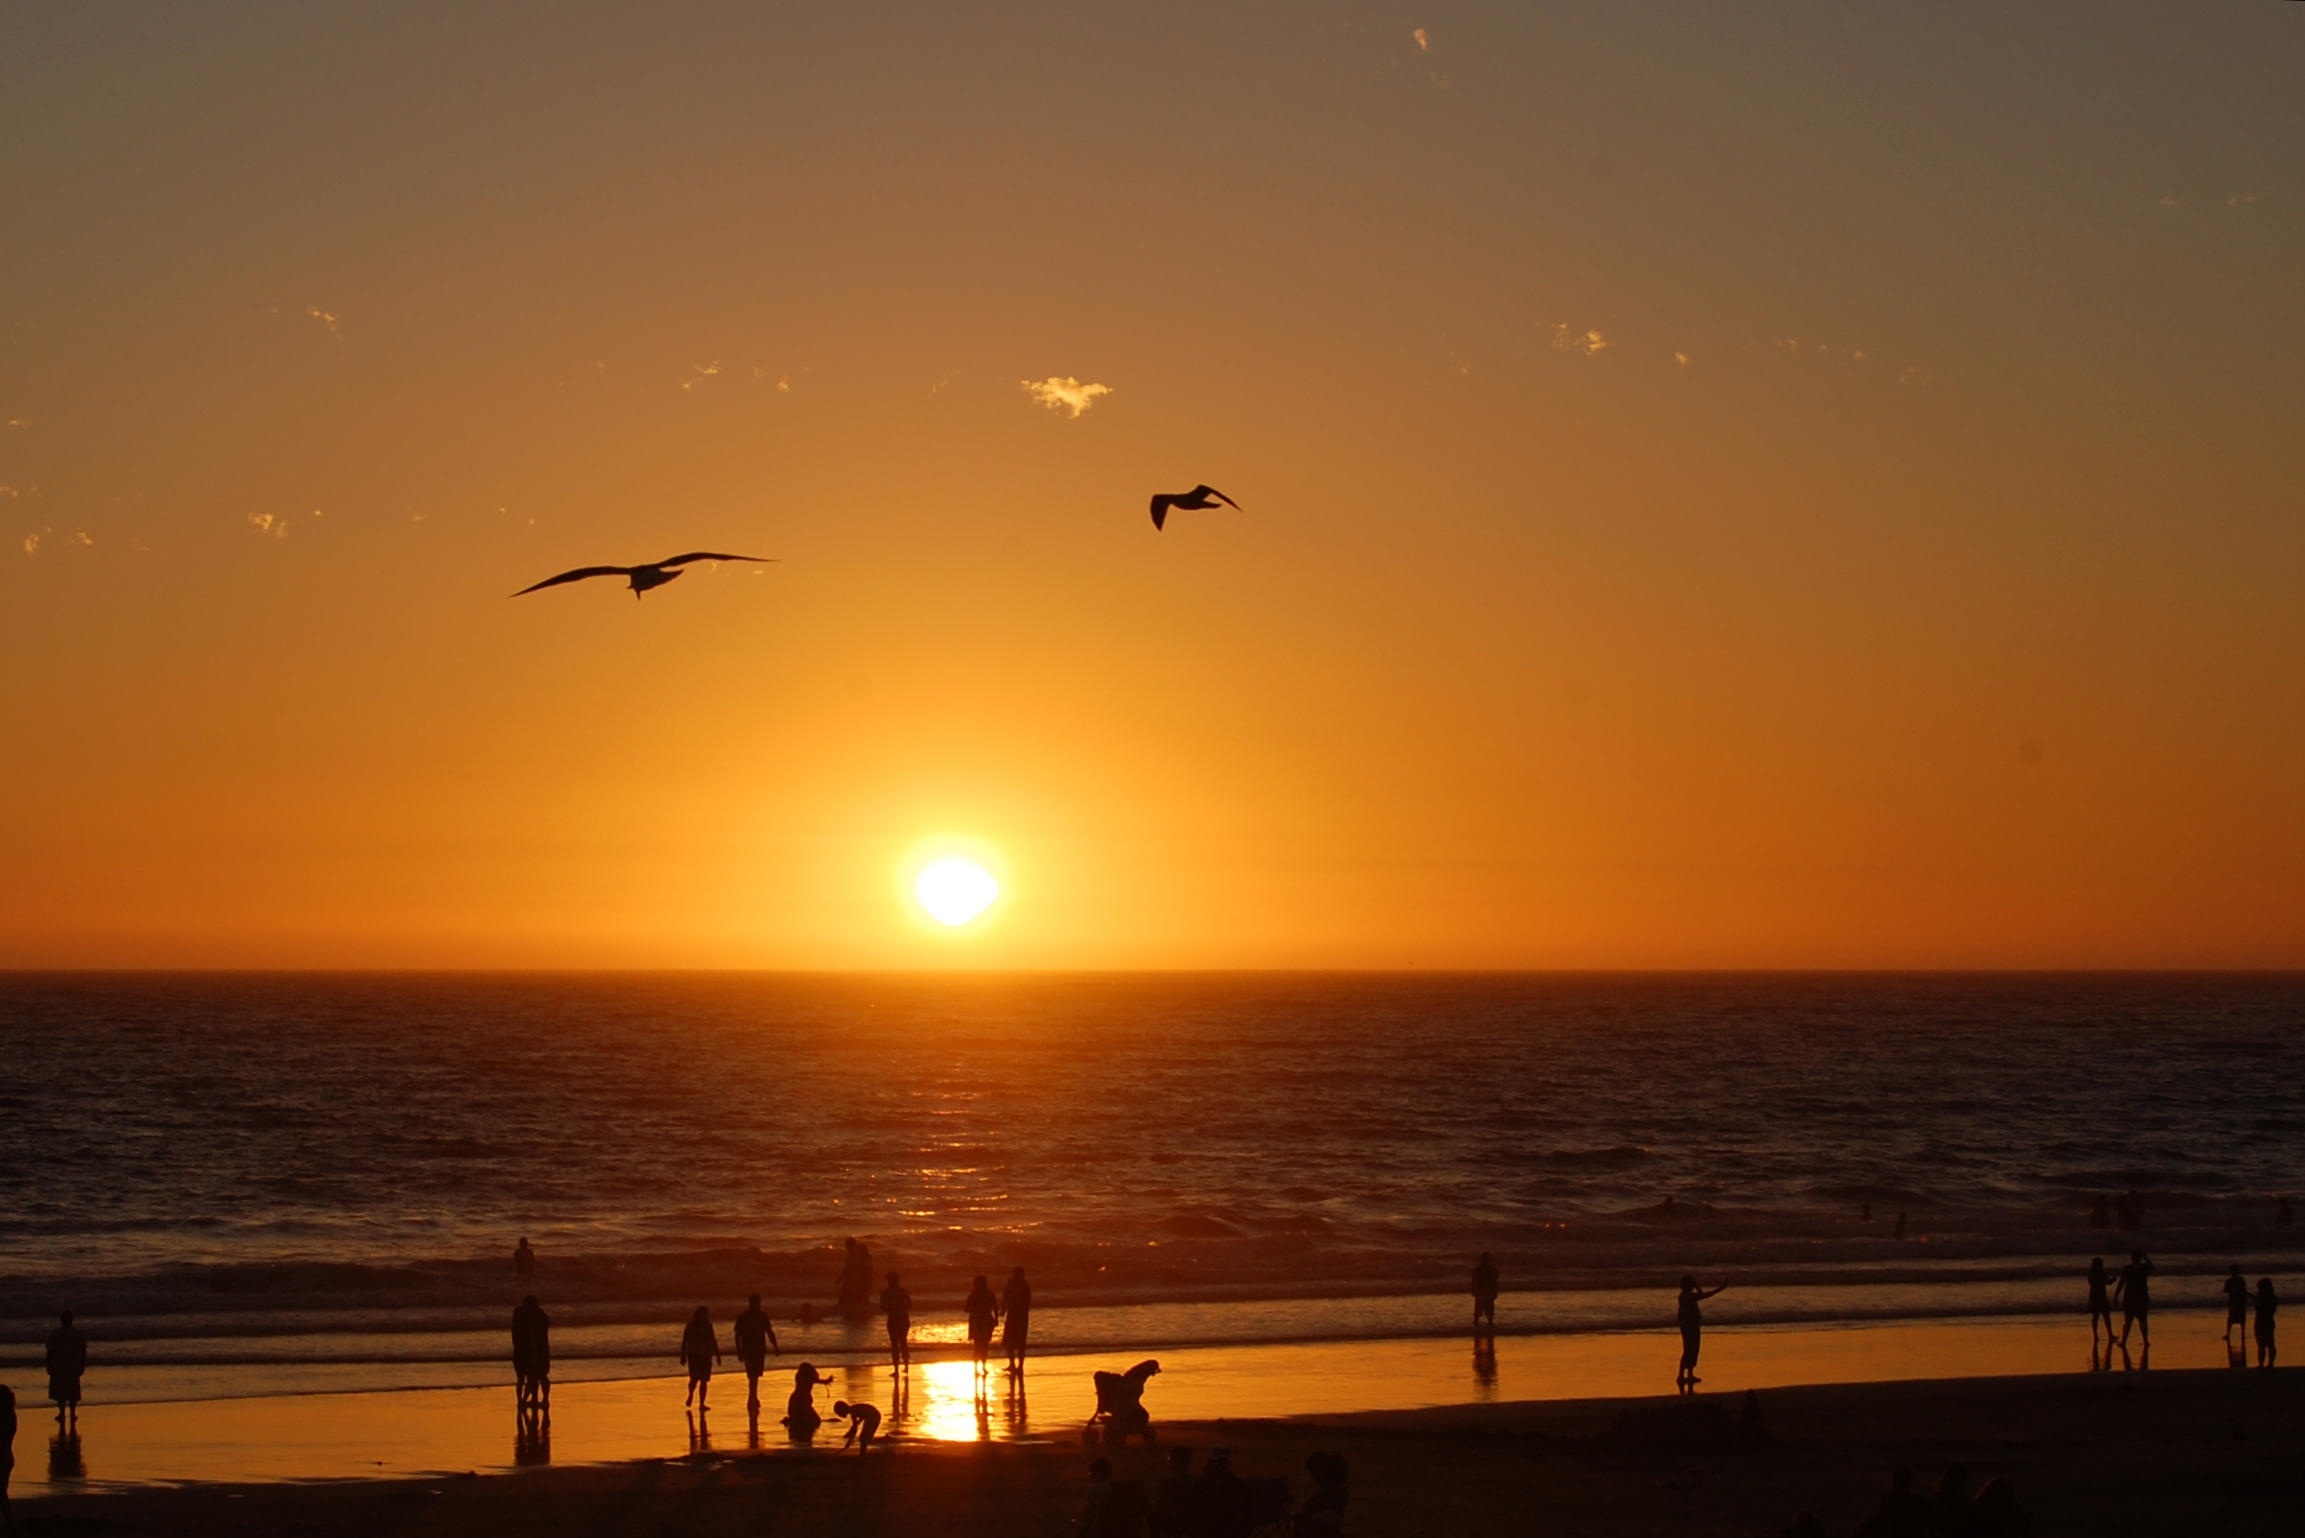
beach, sea, coast, ocean, horizon, sun, sunrise, sunset, morning, dawn, dusk, evening, usa, california, afterglow